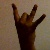
The image shows a hand gesture representing the number 8 in Indian Sign Language.